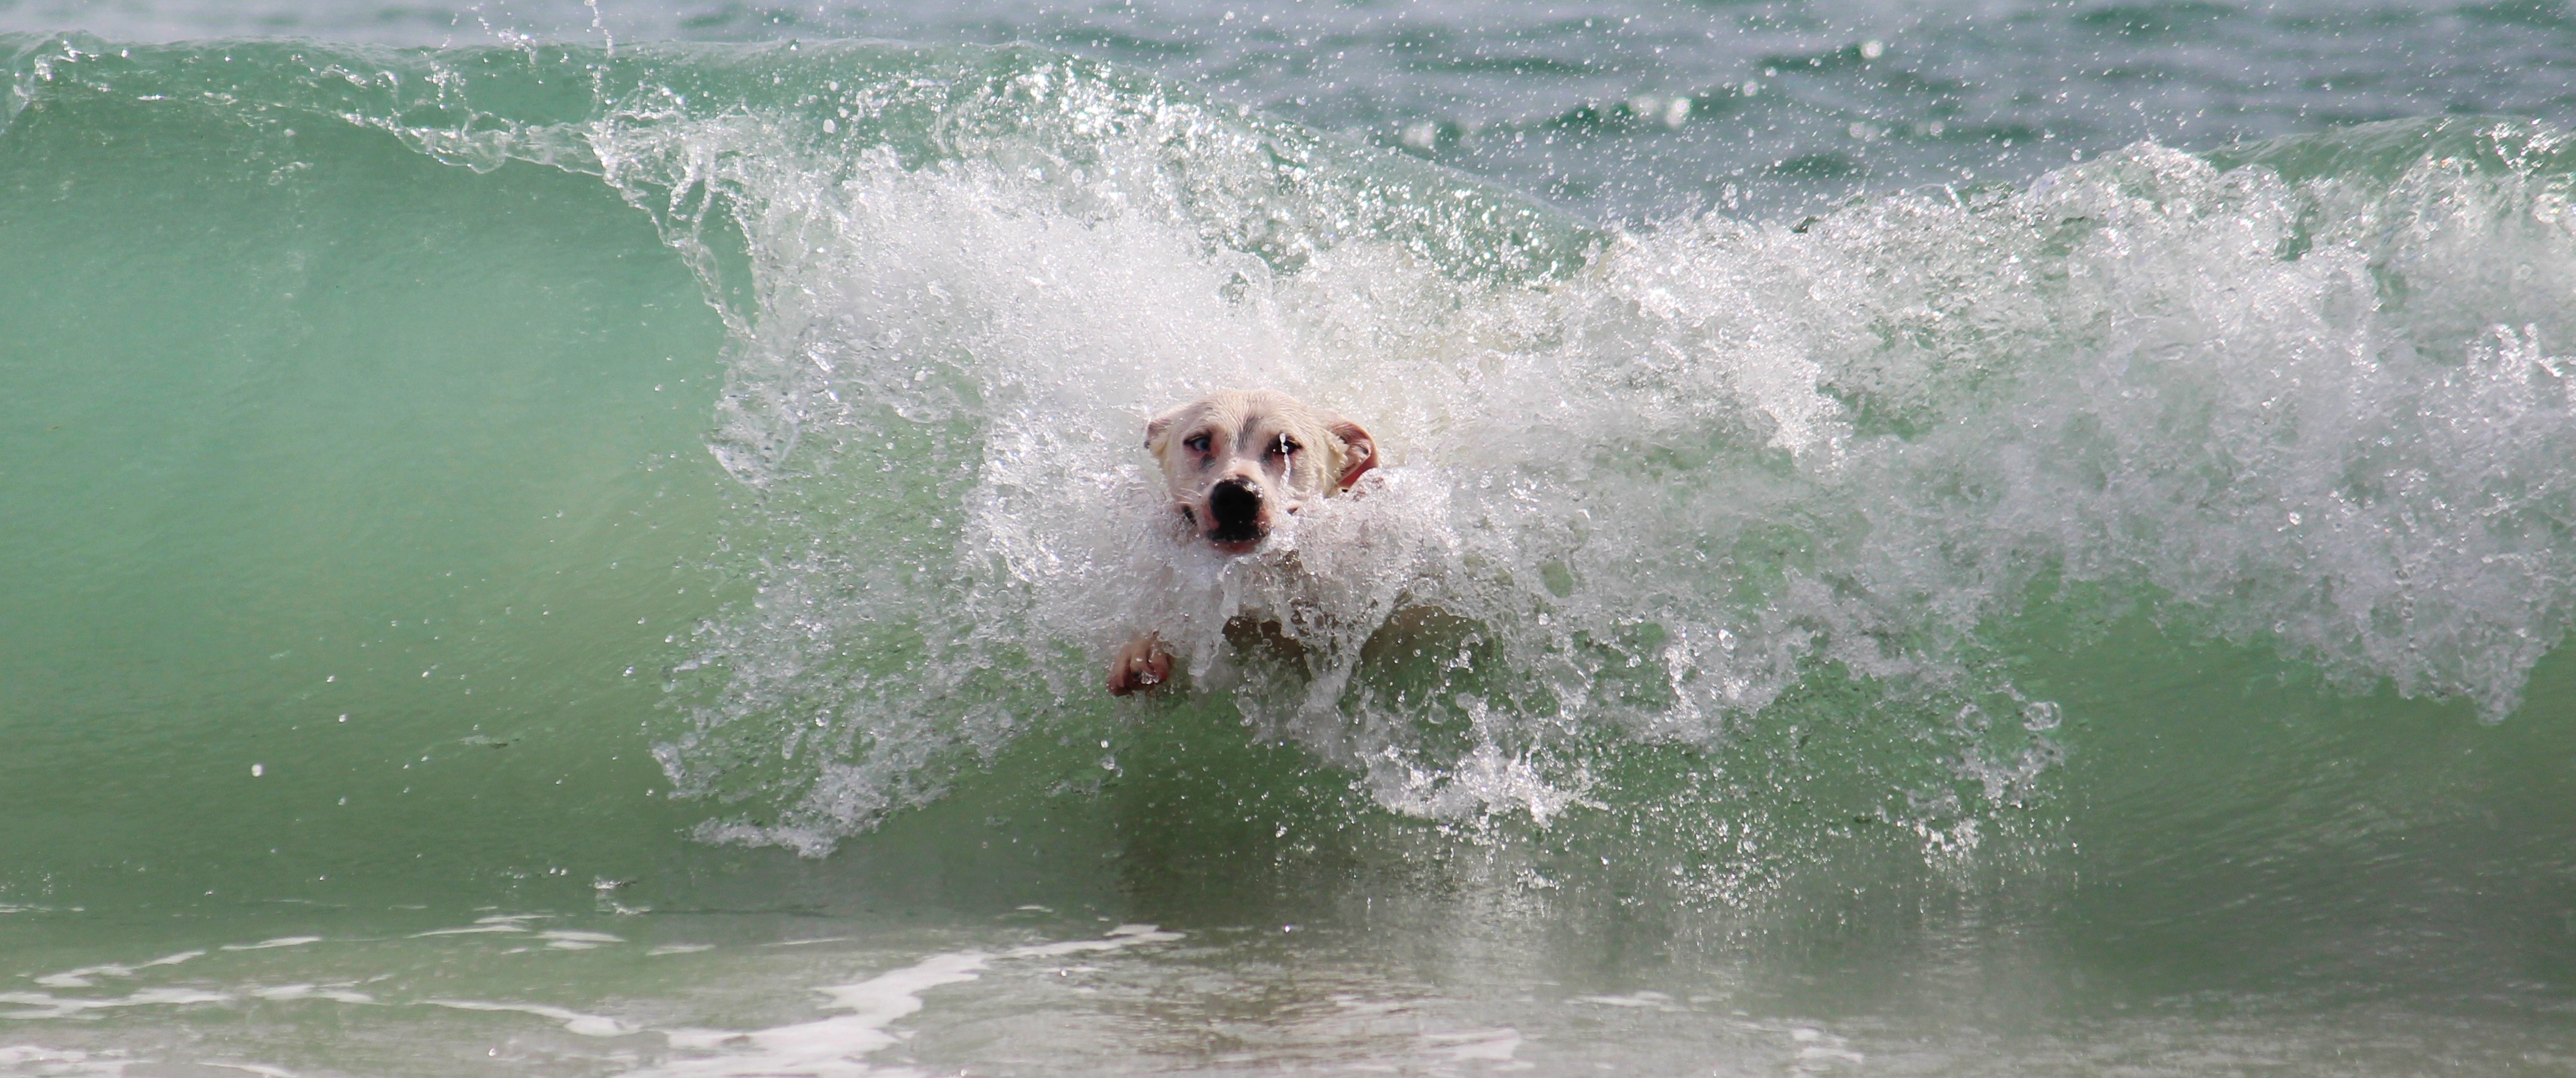
beach, sea, water, play, wave, wet, dog, surf, sports, animal world, dog like mammal, wind wave, bodyboarding